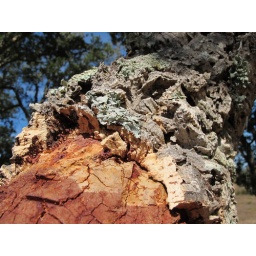
Stripped cork trees beside the road on the west coast of Portugal - en route to Lisbon